Tinkara Kovač

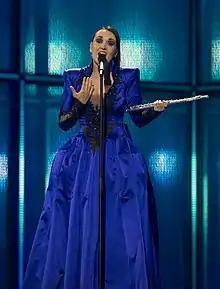
Tinkara Kovač (2014)

Tinkara Kovač (born 3 September 1978) is a Slovenian singer and flautist. She represented her country in the Eurovision Song Contest 2014 in Copenhagen, finishing in 25th place.